Ribal al-Assad

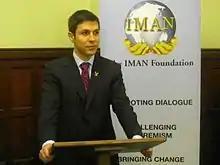
Ribal Al-Assad launches the Iman Foundation in the British Parliament, on 16 March 2011

Ribal al-Assad (born 4 June 1975) is a Syrian businessman and political activist. He is the founder and director of the Organisation for Democracy and Freedom in Syria (ODFS) and the chairman and founder of the Iman Foundation.